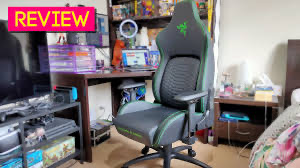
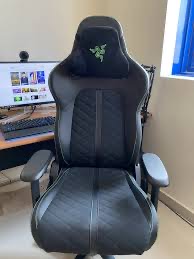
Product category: items_chair
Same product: no